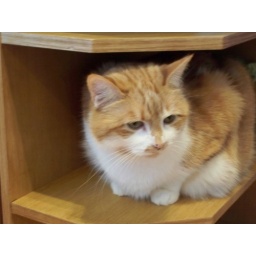
Actually on a shelf rather than in a box but her name is Jack.